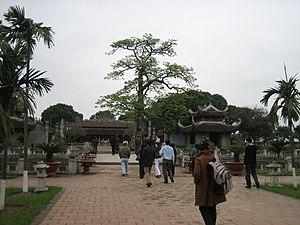
Le temple de la Littérature de Mao Diên est un temple confucéen situé dans la province de Hải Dương à une quinzaine de kilomètres de la ville de Hải Dương qui se trouve dans le delta du fleuve Rouge au nord du Viêt Nam. Le temple est construit dans la commune rurale de Cam Djien sur la route de Hanoï à Haïphong. Il a été fondé au milieu du XVᵉ siècle et plusieurs fois reconstruit. Le temple outre sa fonction religieuse avait pour but de former les futurs mandarins.